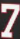
Number: 7